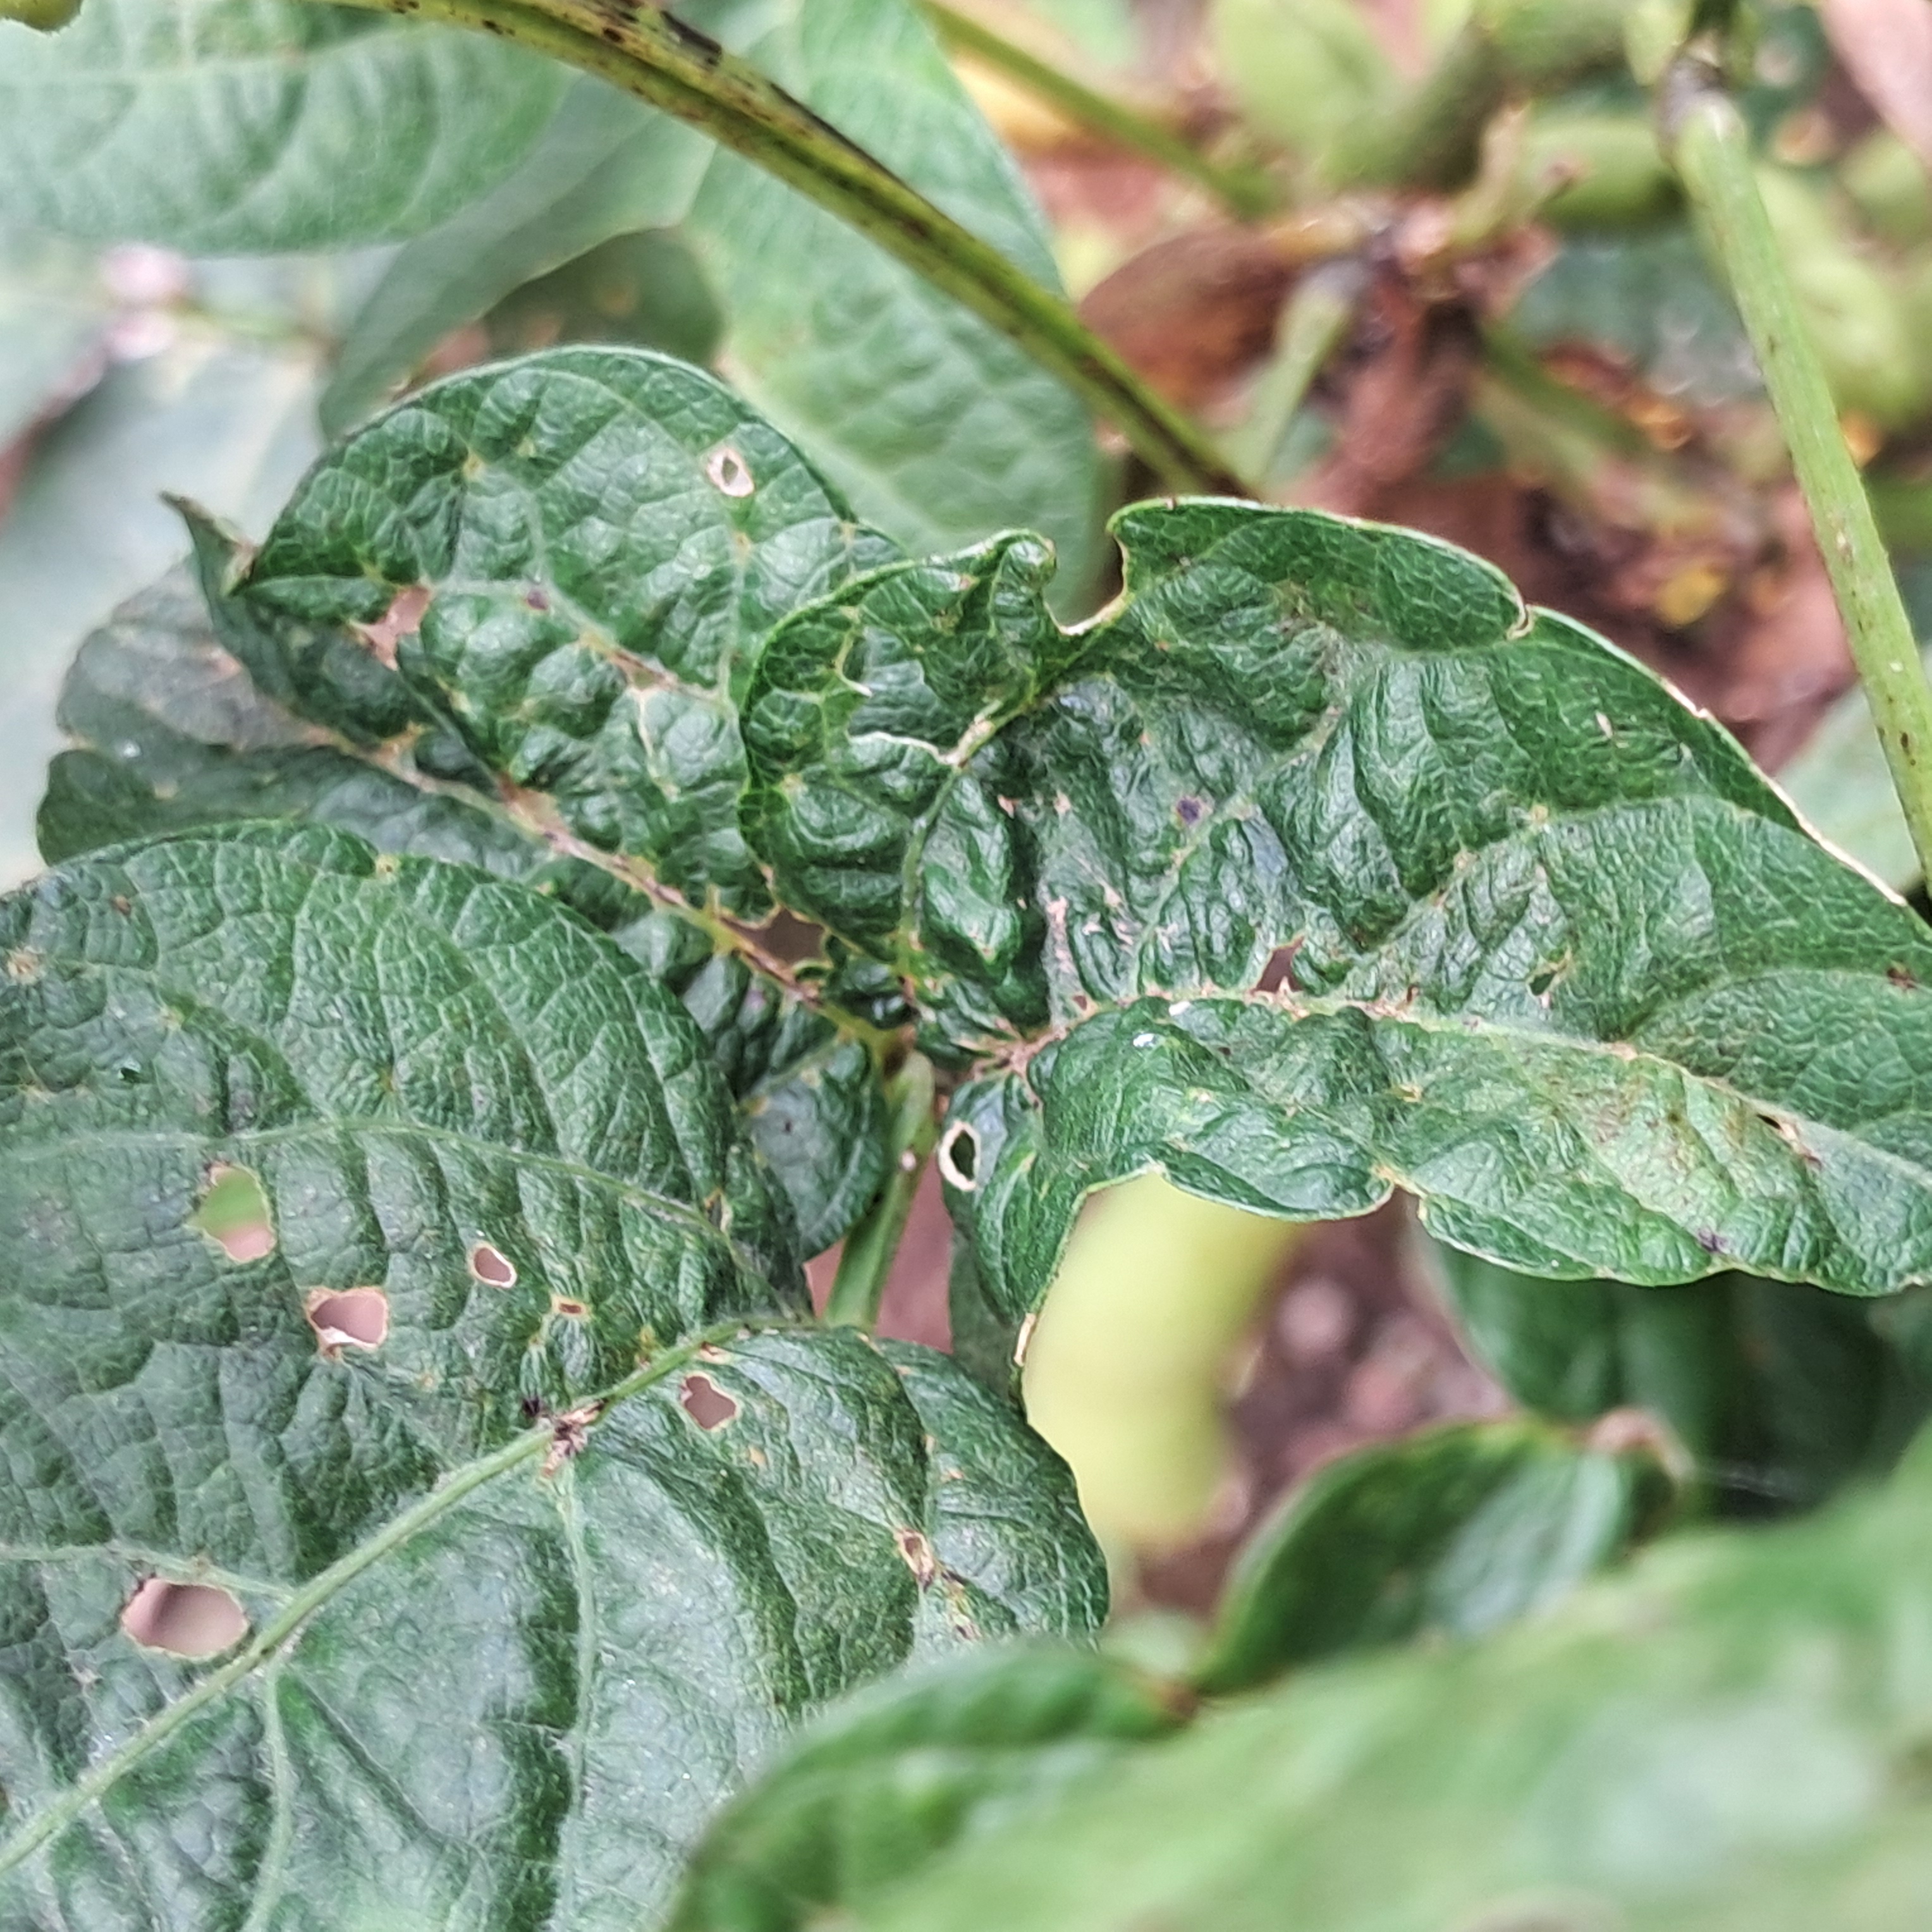
Label: Mosaic